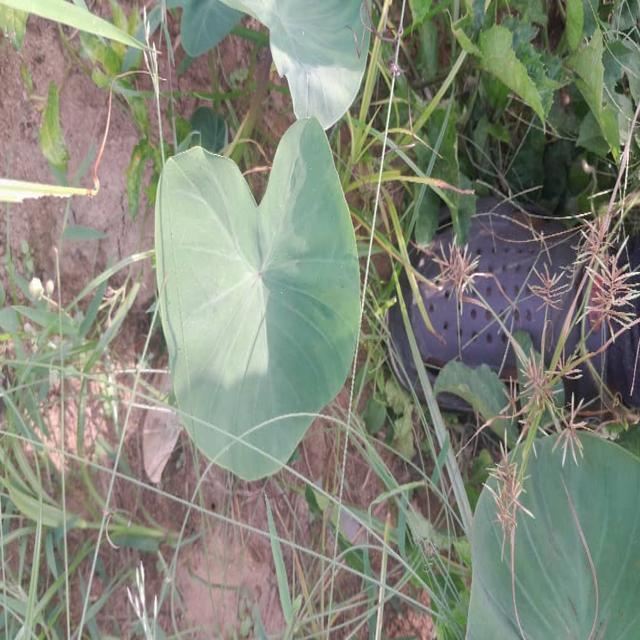
Label: Healthy